Answer in natural language. Considering the relative positions, where is Window with respect to brown wooden chair? Choose between the following options: right or left
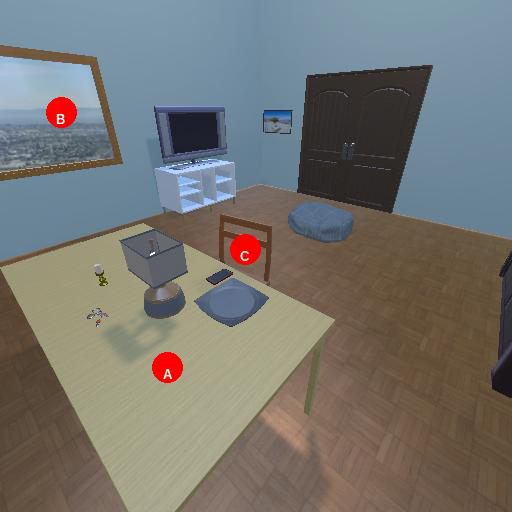
<answer>left</answer>